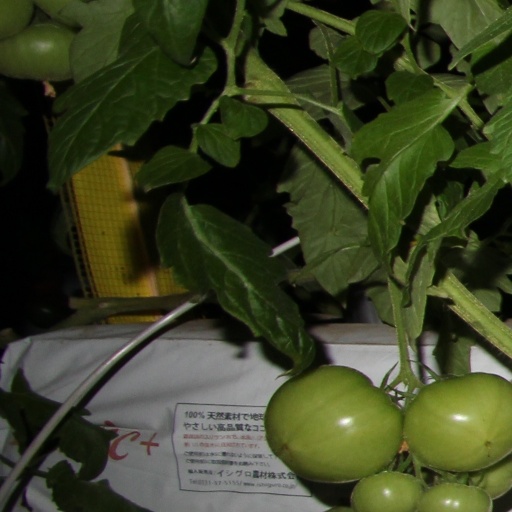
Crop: tomato